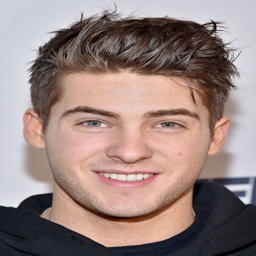
actor attends the premiere party .